Gildingwells

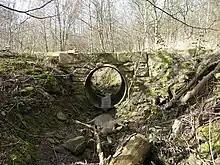
County Bridge

Gildingwells is a village and civil parish in the Metropolitan Borough of Rotherham in South Yorkshire, England, on the border with Nottinghamshire. It lies between Dinnington and Carlton in Lindrick at , and at an elevation of around 60 metres above sea level. It has a population of 115, increasing to 226 at the 2011 Census but now including Letwell.